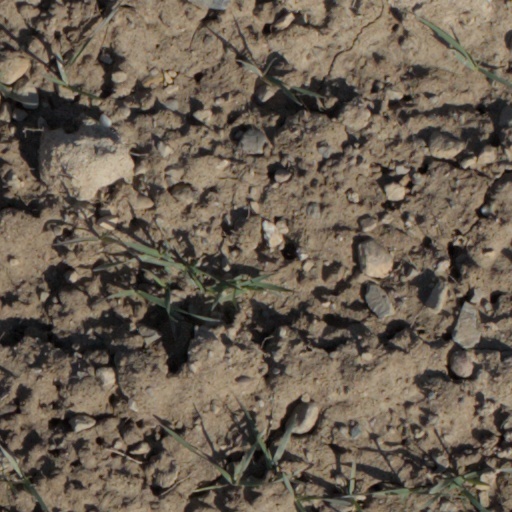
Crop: wheat